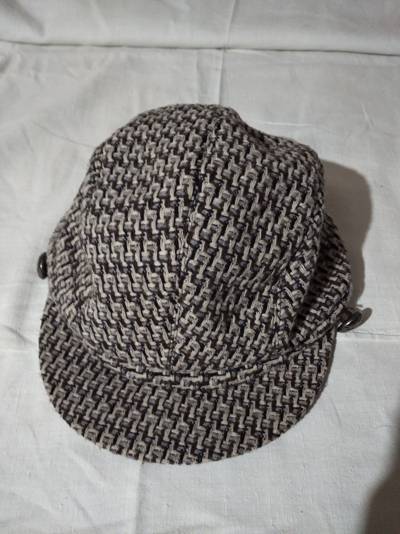
Waste category: clothes